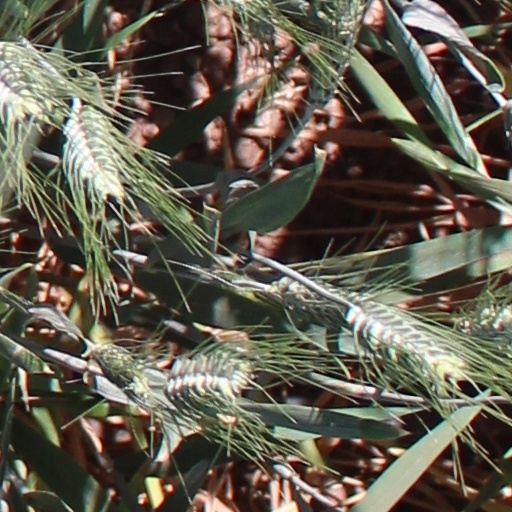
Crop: wheat